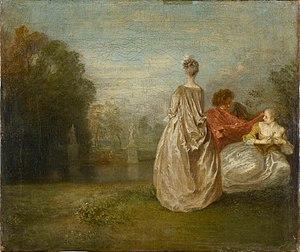
0,30*0,36m
Cette page fournit une liste de tableaux du peintre français Jean-Antoine Watteau, plus connu sous le nom d’Antoine Watteau.